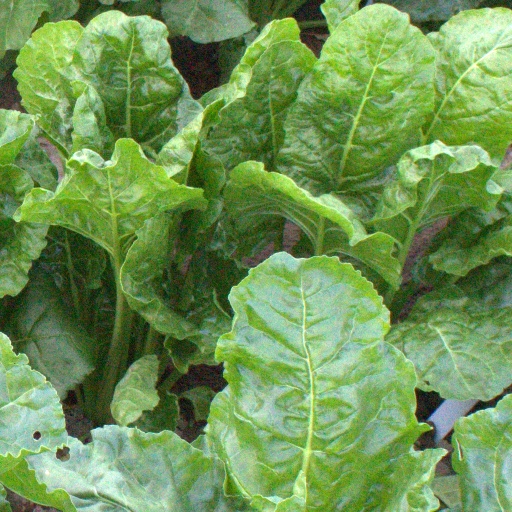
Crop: sugar beet